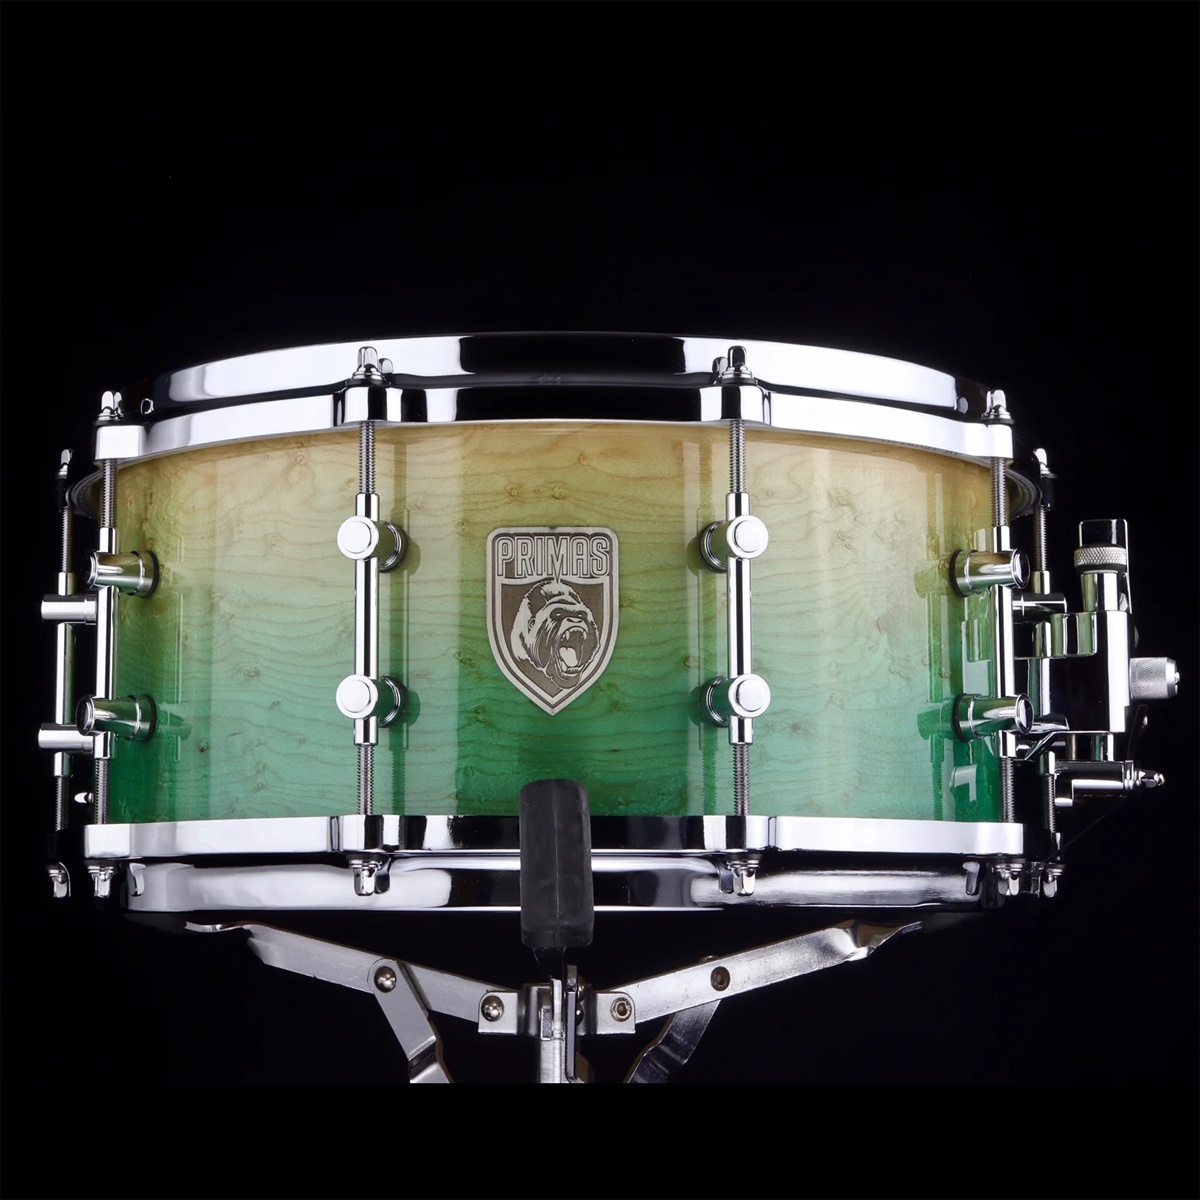
Primas Uakari Series 14"x6.5" Maple Snare Drum in Aqua Transition
The Uakari Series combines the projection and sound qualities of stave, teamed with beautiful exotic veneers and exciting high gloss finishes! Shell construction Each shell is individually crafted using the highest quality tone woods and unrivalled methods. The Uakari shell is a 24 piece stave construction from premium Maple which is one of the most sustainable tone woods available! Each and every shell is engineered to the finest detail. The shell boasts a 12mm thick shell and available in 14x6.5". This combination results in a highly versatile, projecting and focused sound! 14x6.5" Construction - Stave 12mm Tone wood - Maple w/ Birdseye Maple Veneer Finish - Aqua Transition Hardware colour - Chrome Bearing edges and snare beds - Small 10mm radius outer, large 45 degrees inner, Primas snare beds Hardware spec - Die cast hoops, Drumworks strainer and butt, Evans drum heads and 20 stand Puresound snare wires. All drums come with a certificate of ownership, quality control record and aftercare and maintenance sheet.
Brand: Primas Custom Drums
Category: Arts & Entertainment > Hobbies & Creative Arts > Musical Instruments > Percussion > Snare Drums > Wood Snare Drums